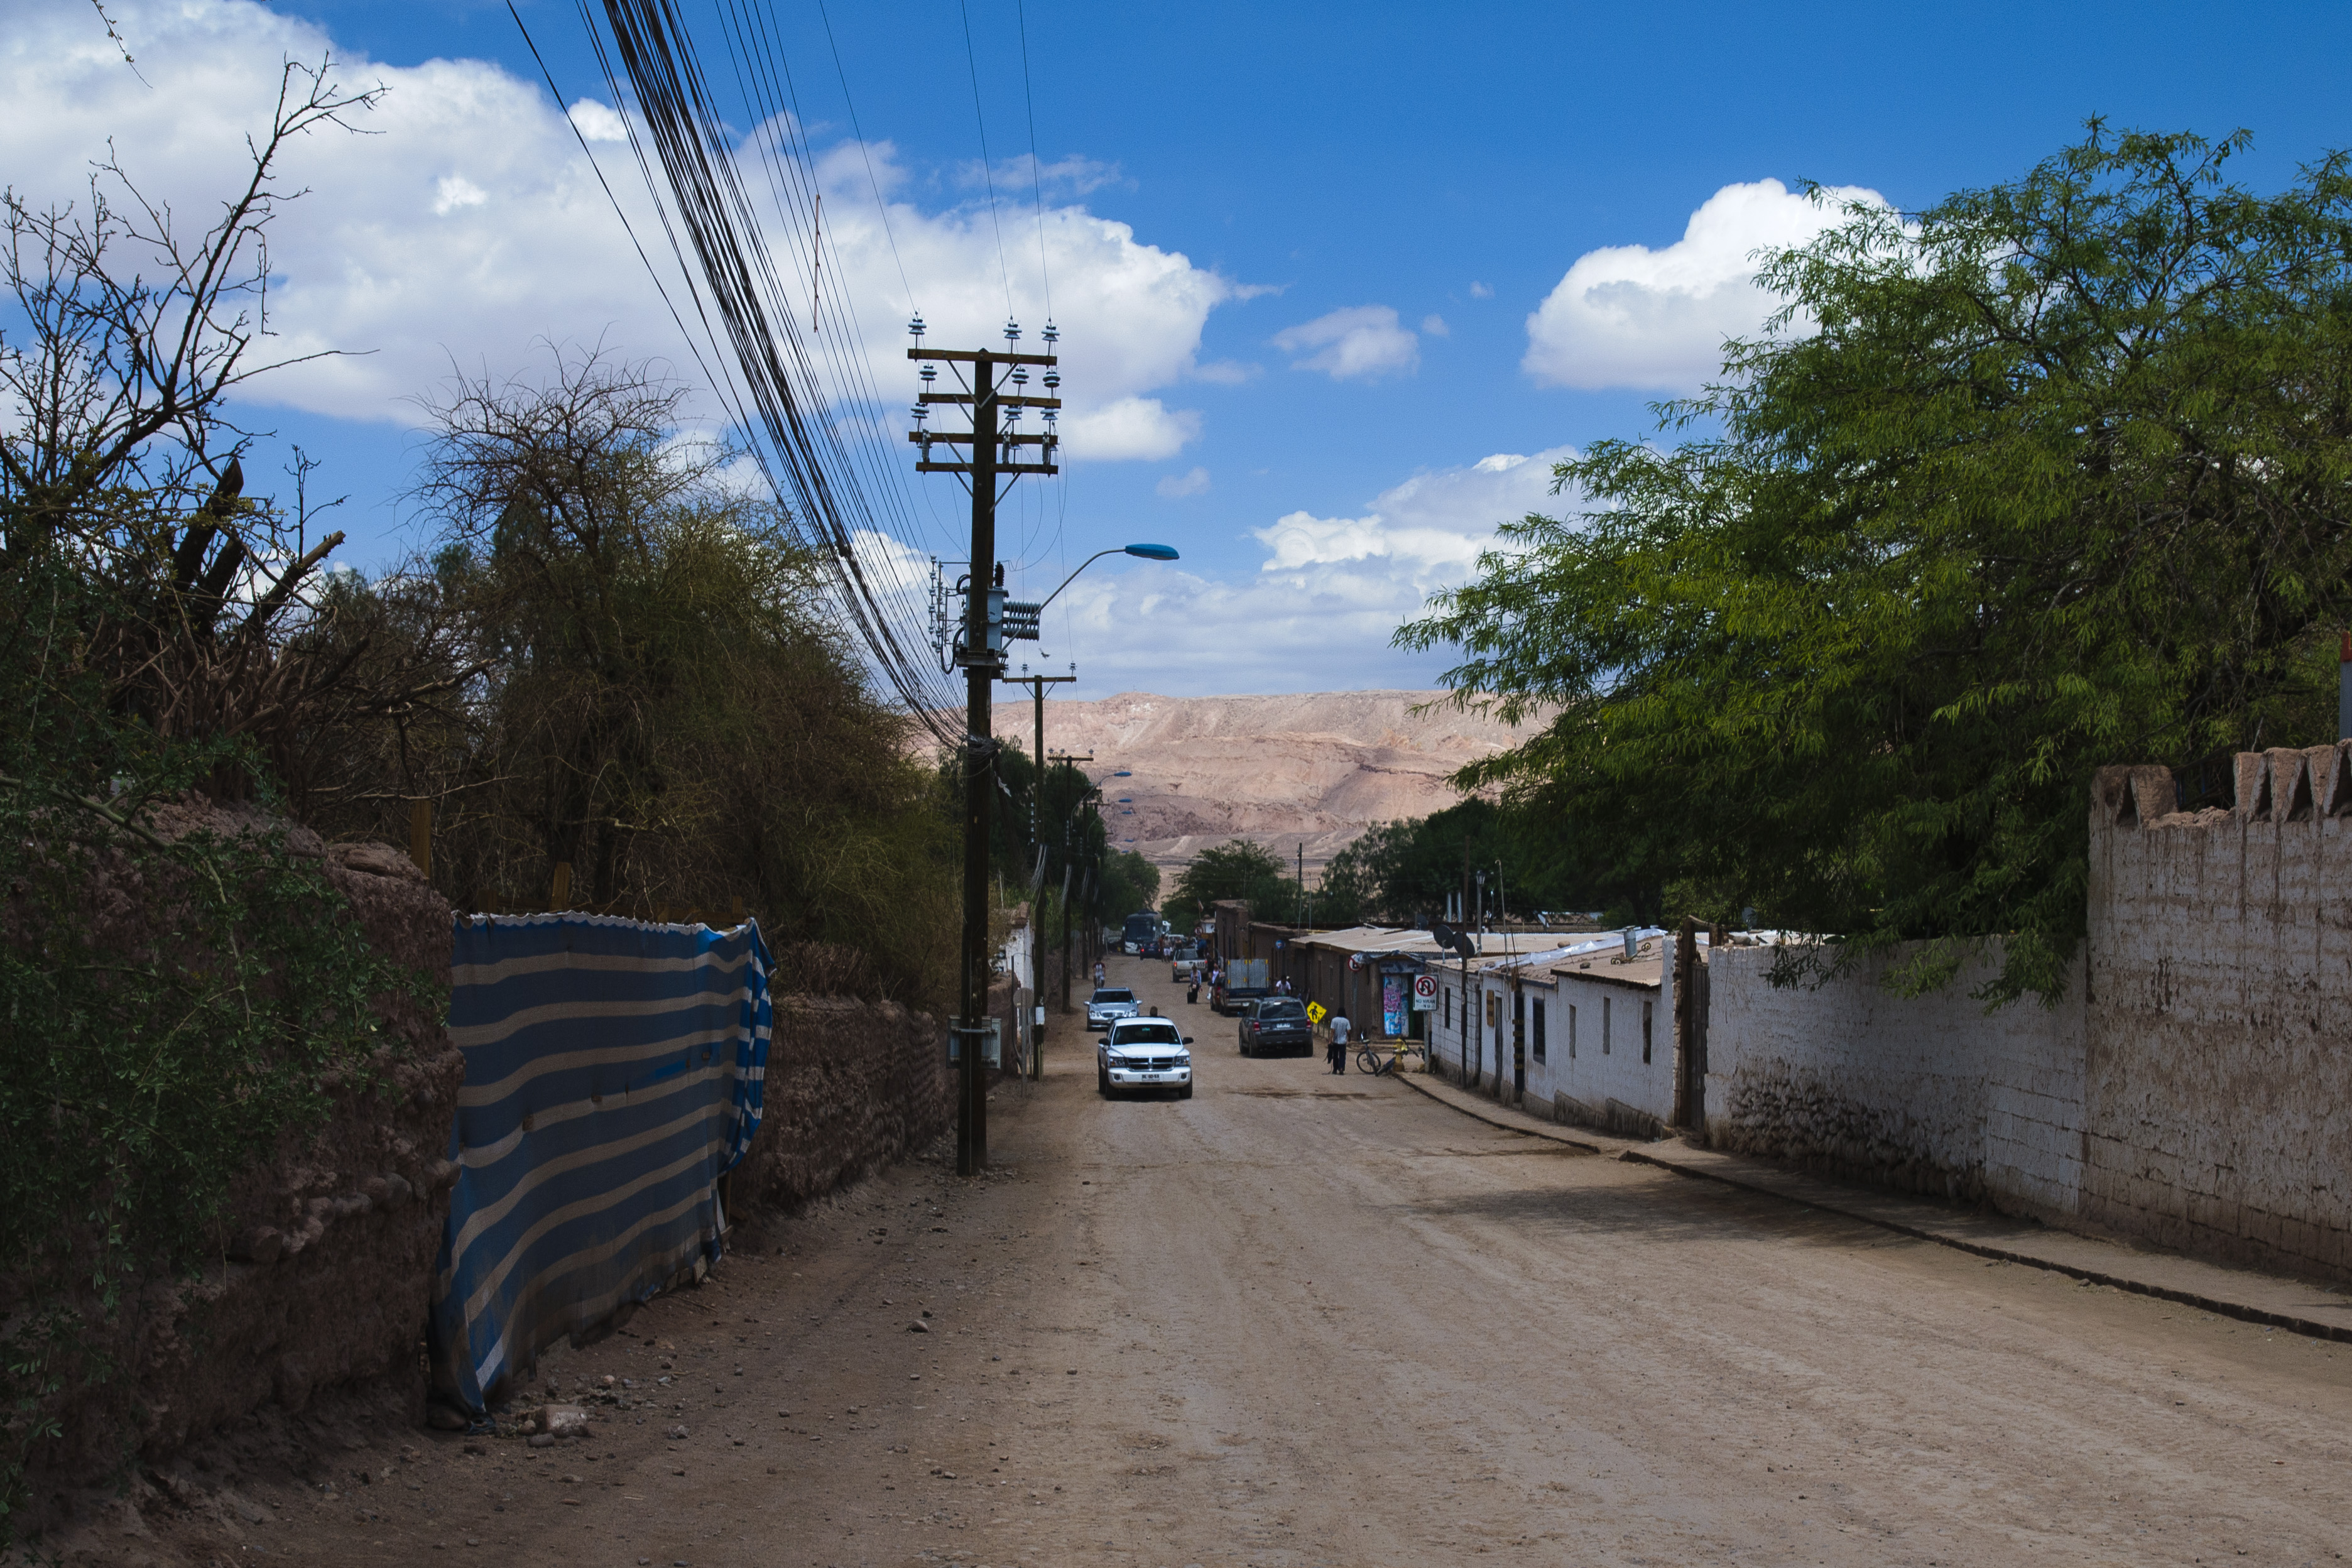
tree, road, town, walkway, vacation, village, transport, nikon, waterway, chile, road trip, infrastructure, sanpedrodeatacama, d300, neighbourhood, rural area, residential area